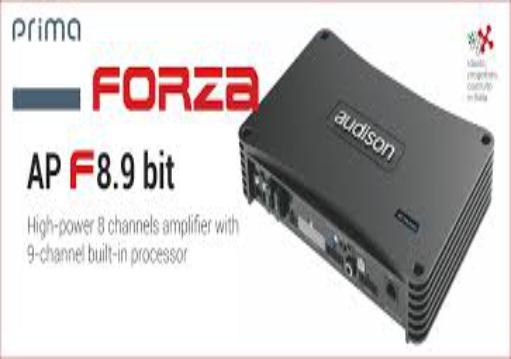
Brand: Audison
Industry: Leisure